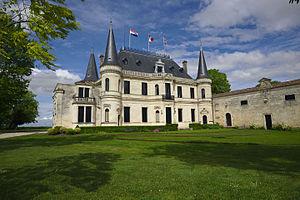
Le château Palmer est un domaine viticole situé à Cantenac en Gironde. En AOC margaux, il est classé troisième grand cru dans la classification officielle des vins de Bordeaux de 1855.
Cantenac est une ancienne commune du Sud-Ouest de la France à présent commune déléguée de la commune nouvelle de Margaux-Cantenac, située dans le département de la Gironde en région Nouvelle-Aquitaine.